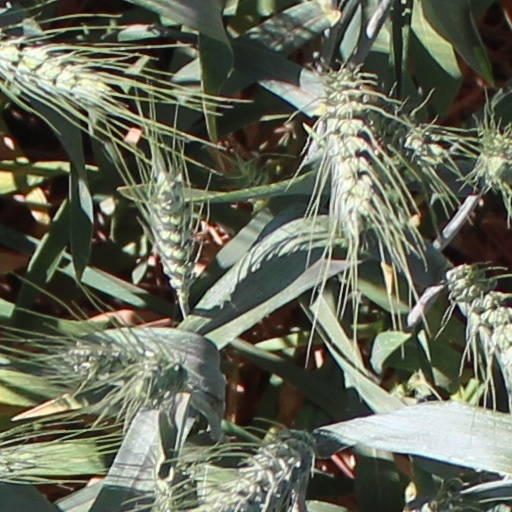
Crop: wheat